Metro Atlanta

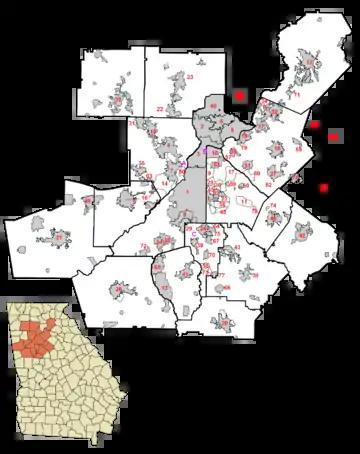
Atlanta suburbs and surrounding cities map. Note that the newly incorporated cities of Brookhaven, Peachtree Corners, Tucker, Stonecrest, South Fulton, Mableton and Chattahoochee Hills are not yet shown as incorporated (gray) on the map.

More than one half of metro Atlanta's population is in unincorporated areas or areas considered a census-designated-place (CDP) by the census bureau. One notable example is East Cobb, an unincorporated area (though not a CDP) adjacent to Marietta and Roswell in Cobb County. With an estimated population of approximately 164,055 as of 2020, it would be the second largest city in the metro besides Atlanta if incorporated.